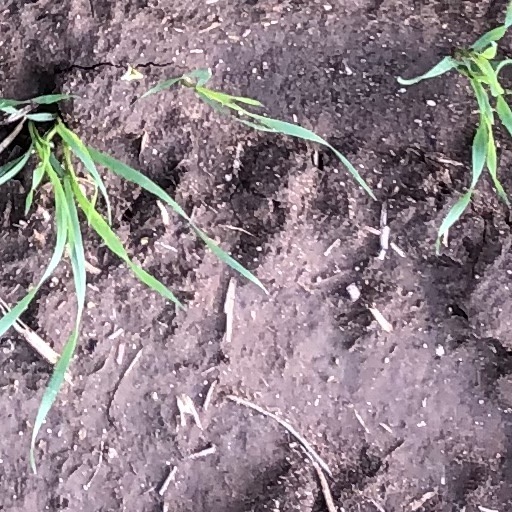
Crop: wheat